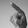
ASL letter: P